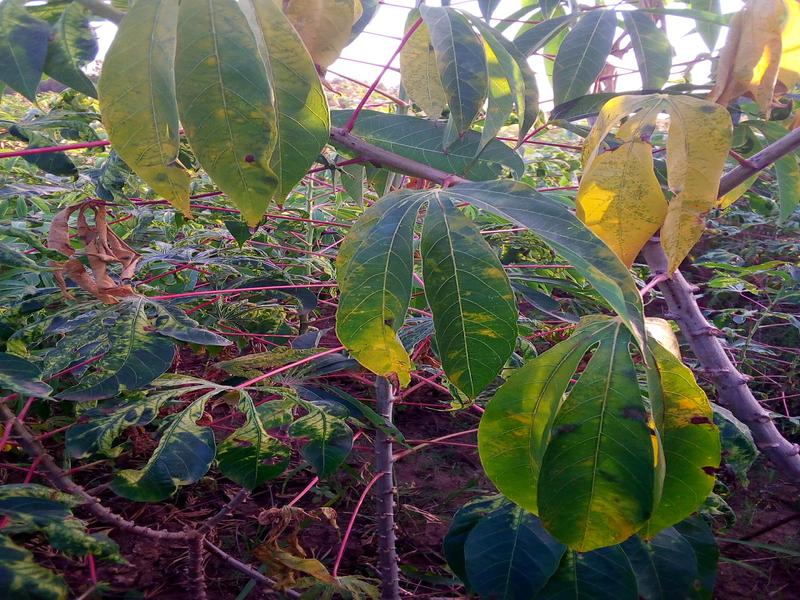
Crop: cassava
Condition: mosaic_disease